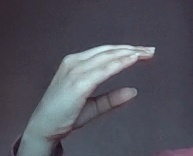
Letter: jeem